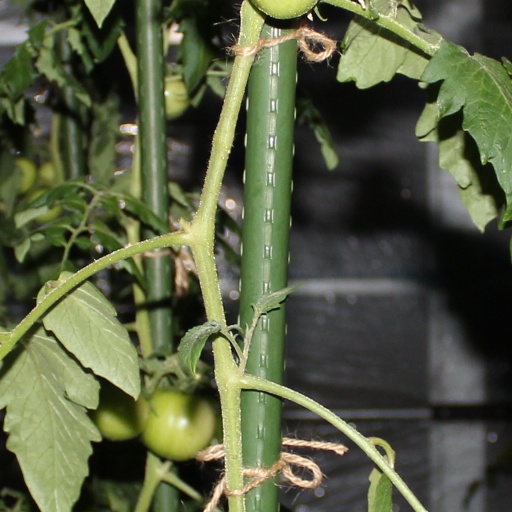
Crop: tomato